History of Greenland

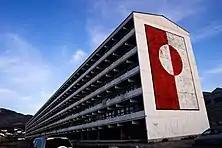
Blok P, the largest building in Greenland and formerly home to about 1% of its population, was demolished on 19 October 2012.

From 1711 to 1721, the Norwegian cleric Hans Egede petitioned King Frederick IV of Denmark for funding to travel to Greenland and re-establish contact with the Norse settlers there. Presumably, such settlers would still be Catholic or even pagan and he desired to establish a mission among them to spread the Reformation. Frederick permitted Egede and some Norwegian merchants to establish the Bergen Greenland Company to revive trade with the island but refused to grant them a monopoly over it for fear of antagonizing Dutch whalers in the area. The Royal Mission College assumed authority over the mission and provided the company with a small stipend. Egede found but misidentified the ruins of the Norse colony, went bankrupt amid repeated attacks by the Dutch, and found lasting conversion of the migrant Inuit exceedingly difficult. An attempt to found a royal colony under Major Claus Paarss established the settlement of Godthåb ("Good Hope") in 1728, but became a costly debacle which saw most of the soldiers mutiny and the settlers killed by scurvy. Two child converts sent to Copenhagen for the coronation of Christian VI returned in 1733 with smallpox, devastating the island. The same ship that returned them, however, also brought the first Moravian missionaries, who in time would convert a former angekok (Inuit shaman), experience a revival at their mission of New Herrnhut, and establish a string of mission houses along the southwest coast. Around the same time, the merchant Jacob Severin took over administration of the colony and its trade, and having secured a large royal stipend and full monopoly from the king, successfully repulsed the Dutch in a series of skirmishes in 1738 and 1739. Egede himself quit the colony on the death of his wife, leaving the Lutheran mission to his son Poul. Both of them had studied the Kalaallisut language extensively and published works on it; as well, Poul and some of the other clergy sent by the Mission College, such as Otto Fabricius, began wide-ranging study of Greenland's flora, fauna, and meteorology. However, though kale, lettuce, and other herbs were successfully introduced, repeated attempts to cultivate wheat or clover failed throughout Greenland, limiting the ability to raise European livestock.